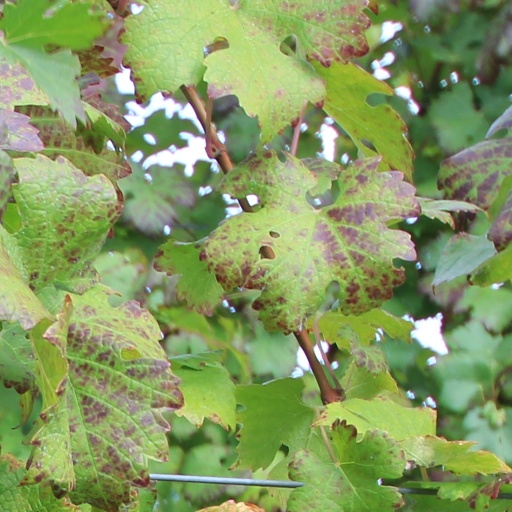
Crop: grape